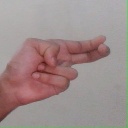
अक्षर: ह